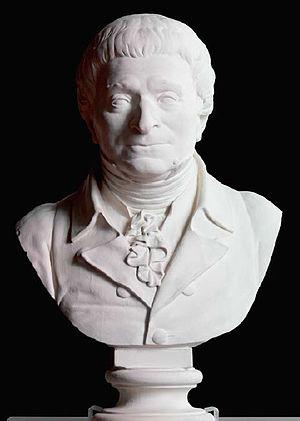
Angelo Venturoli, né le 8 janvier 1749 à Medicina et mort le 7 mars 1821 à Bologne, est un architecte néo-classique italien des XVIIIᵉ et XIXᵉ siècles.